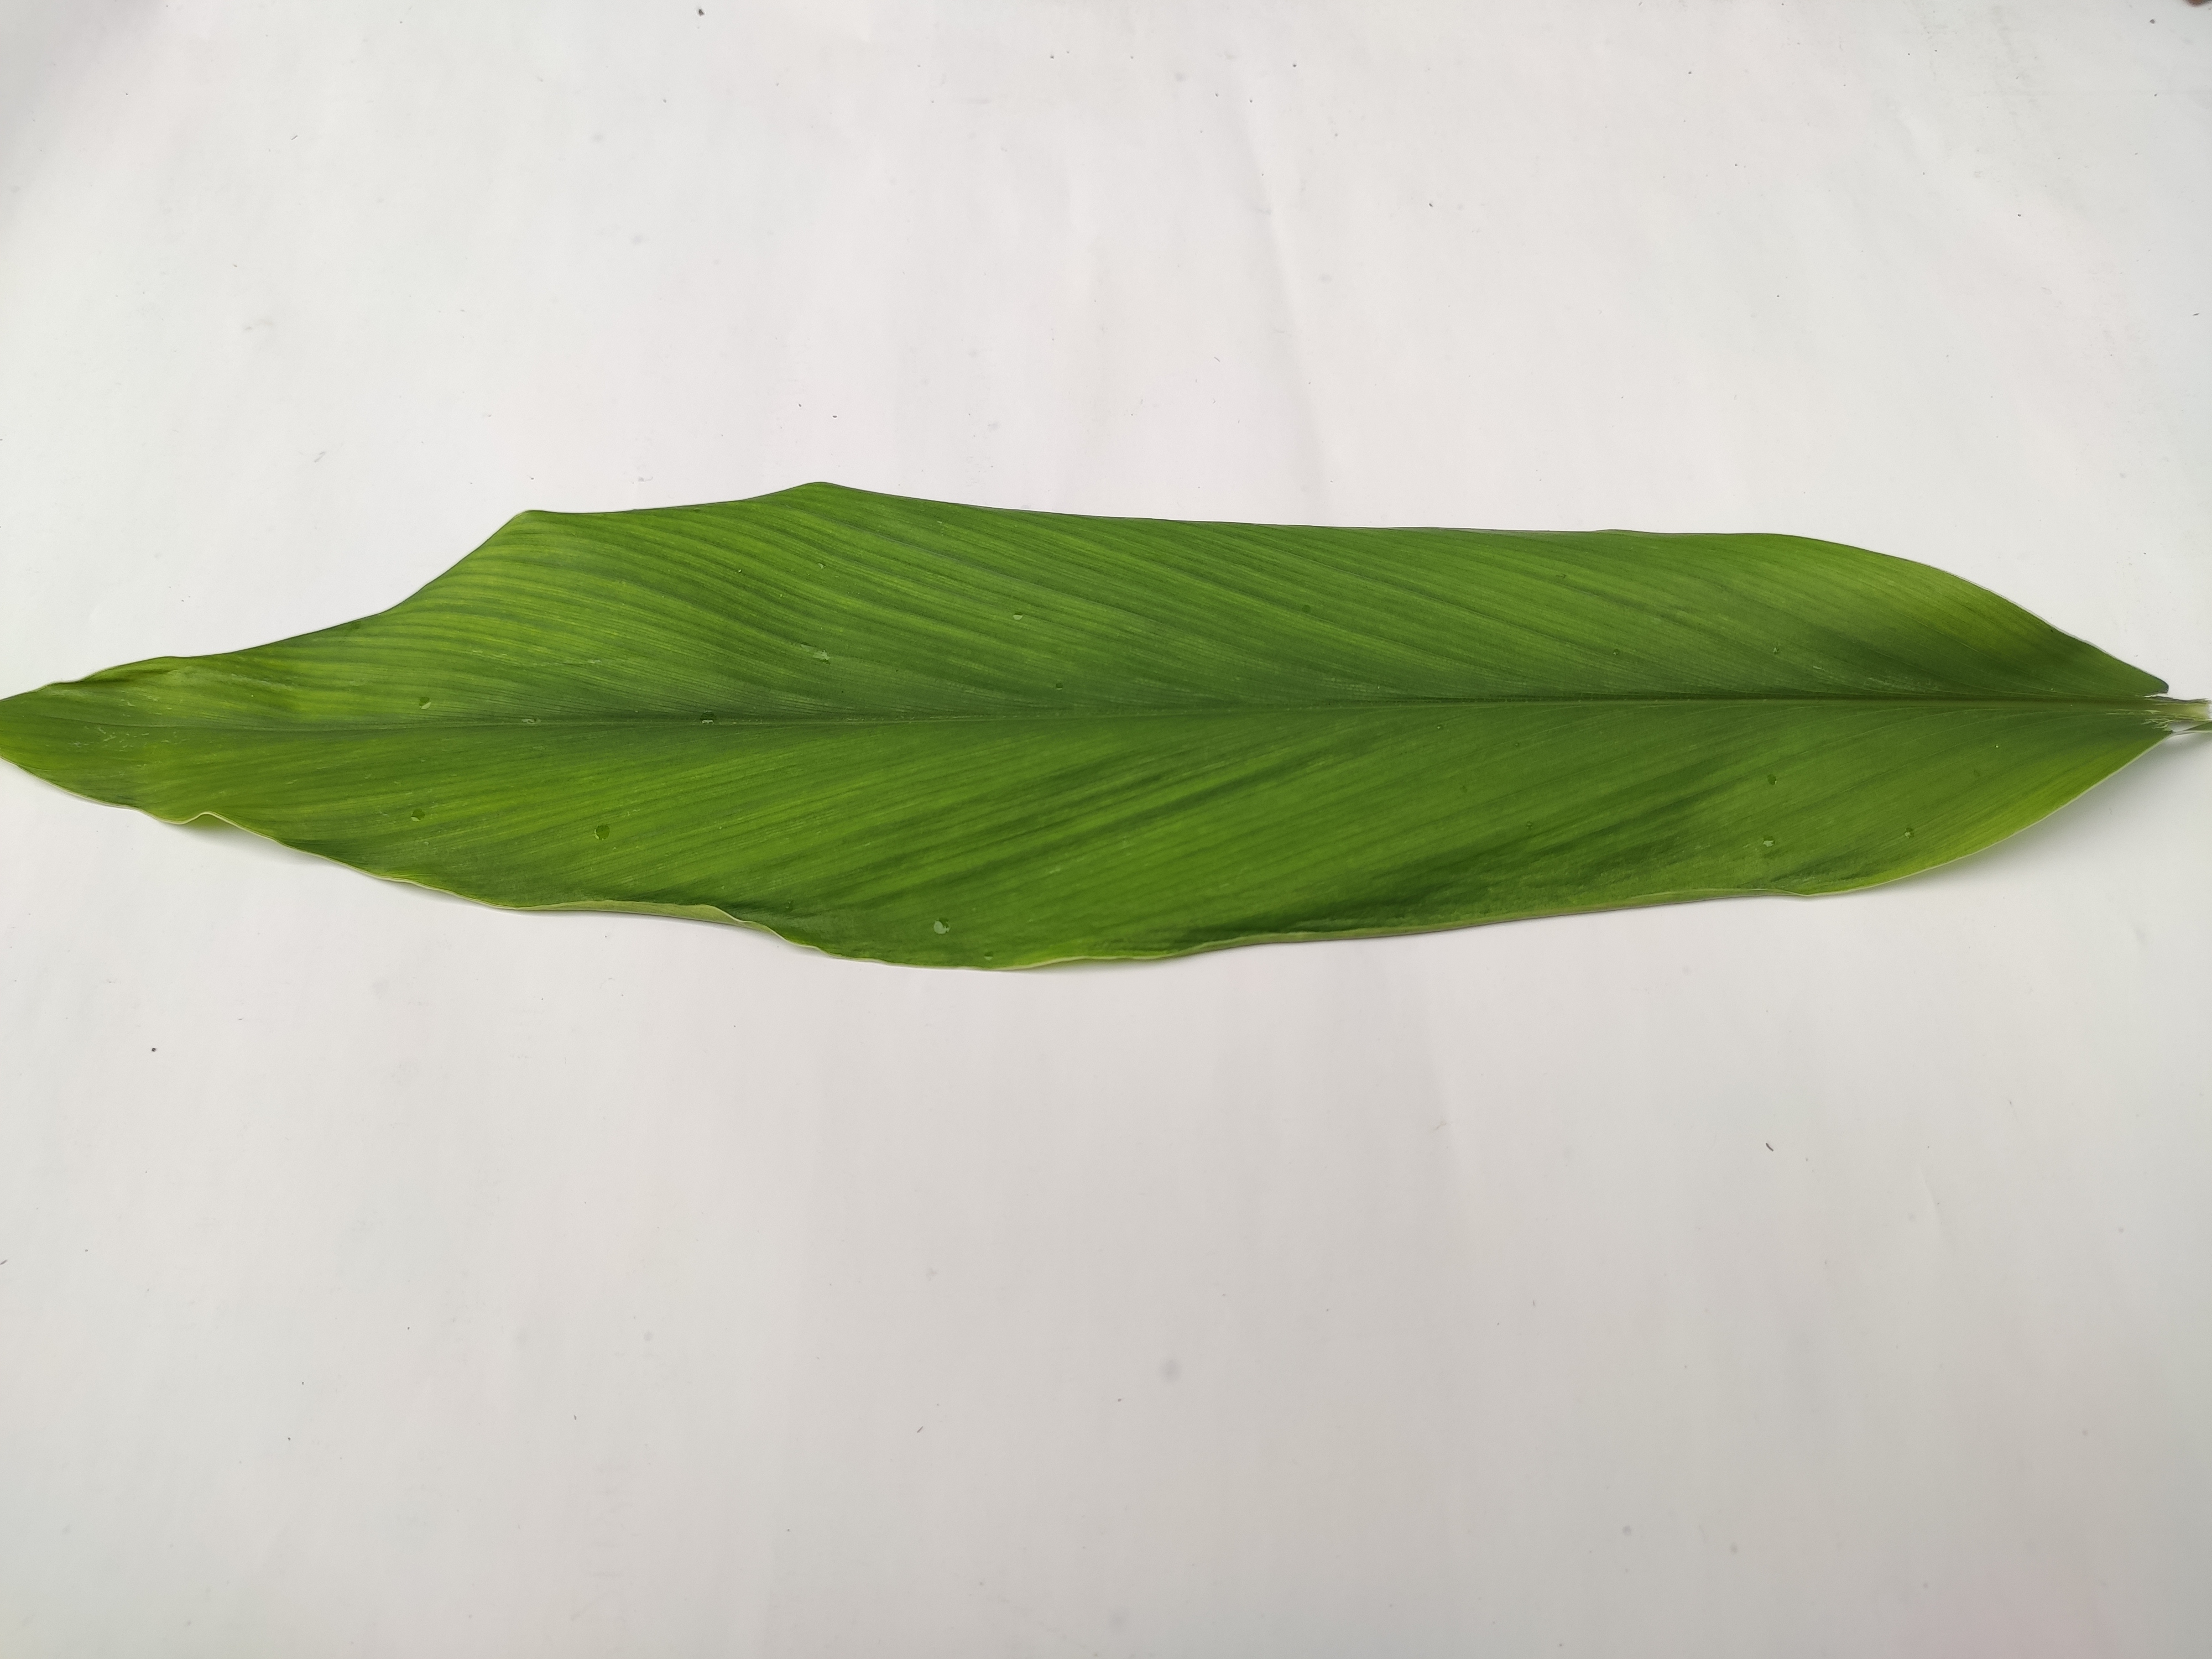
Label: Healthy_Leaf